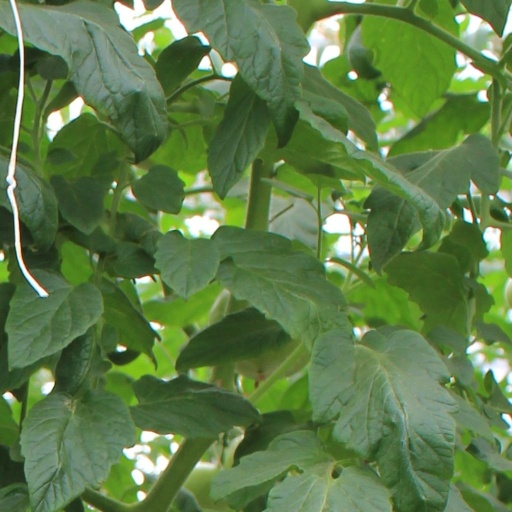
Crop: tomato